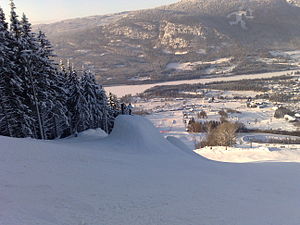
Hafjell
Fra Hafjell Alpincenter
Hafjell er et fjeld i Øyer kommune i Innlandet fylke i Norge. Hafjell strækker sig op til 1065 meter over havet. Hafjell er et center for vintersport.